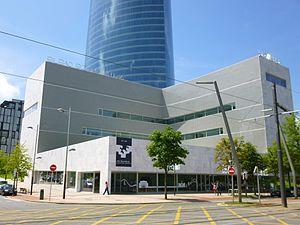
L'université du Pays basque est une université publique de la Communauté autonome basque créée en 1980. Fondée à partir de l'université de Bilbao fondée en 1968 et elle-même issue de la Faculté de sciences économique de Sarriko, l'université du Pays basque est principal établissement d'enseignement supérieur de la Communauté autonome.
Abandoibarra est une zone de Bilbao, dont le nom signifie vallée d'Abando, et se situe sur la ria, et dans le quartier d'Abando.